Alberto Ongarato

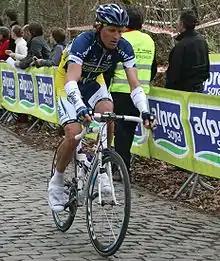

Alberto Ongarato (born 24 July 1975 in Padua) is an Italian road racing cyclist, who rode most recently for .